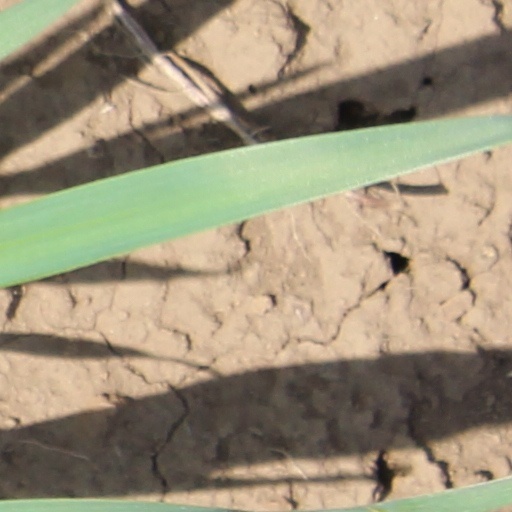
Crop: wheat